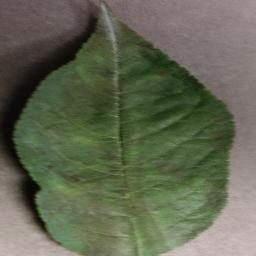
Label: Cherry___Powdery_mildew